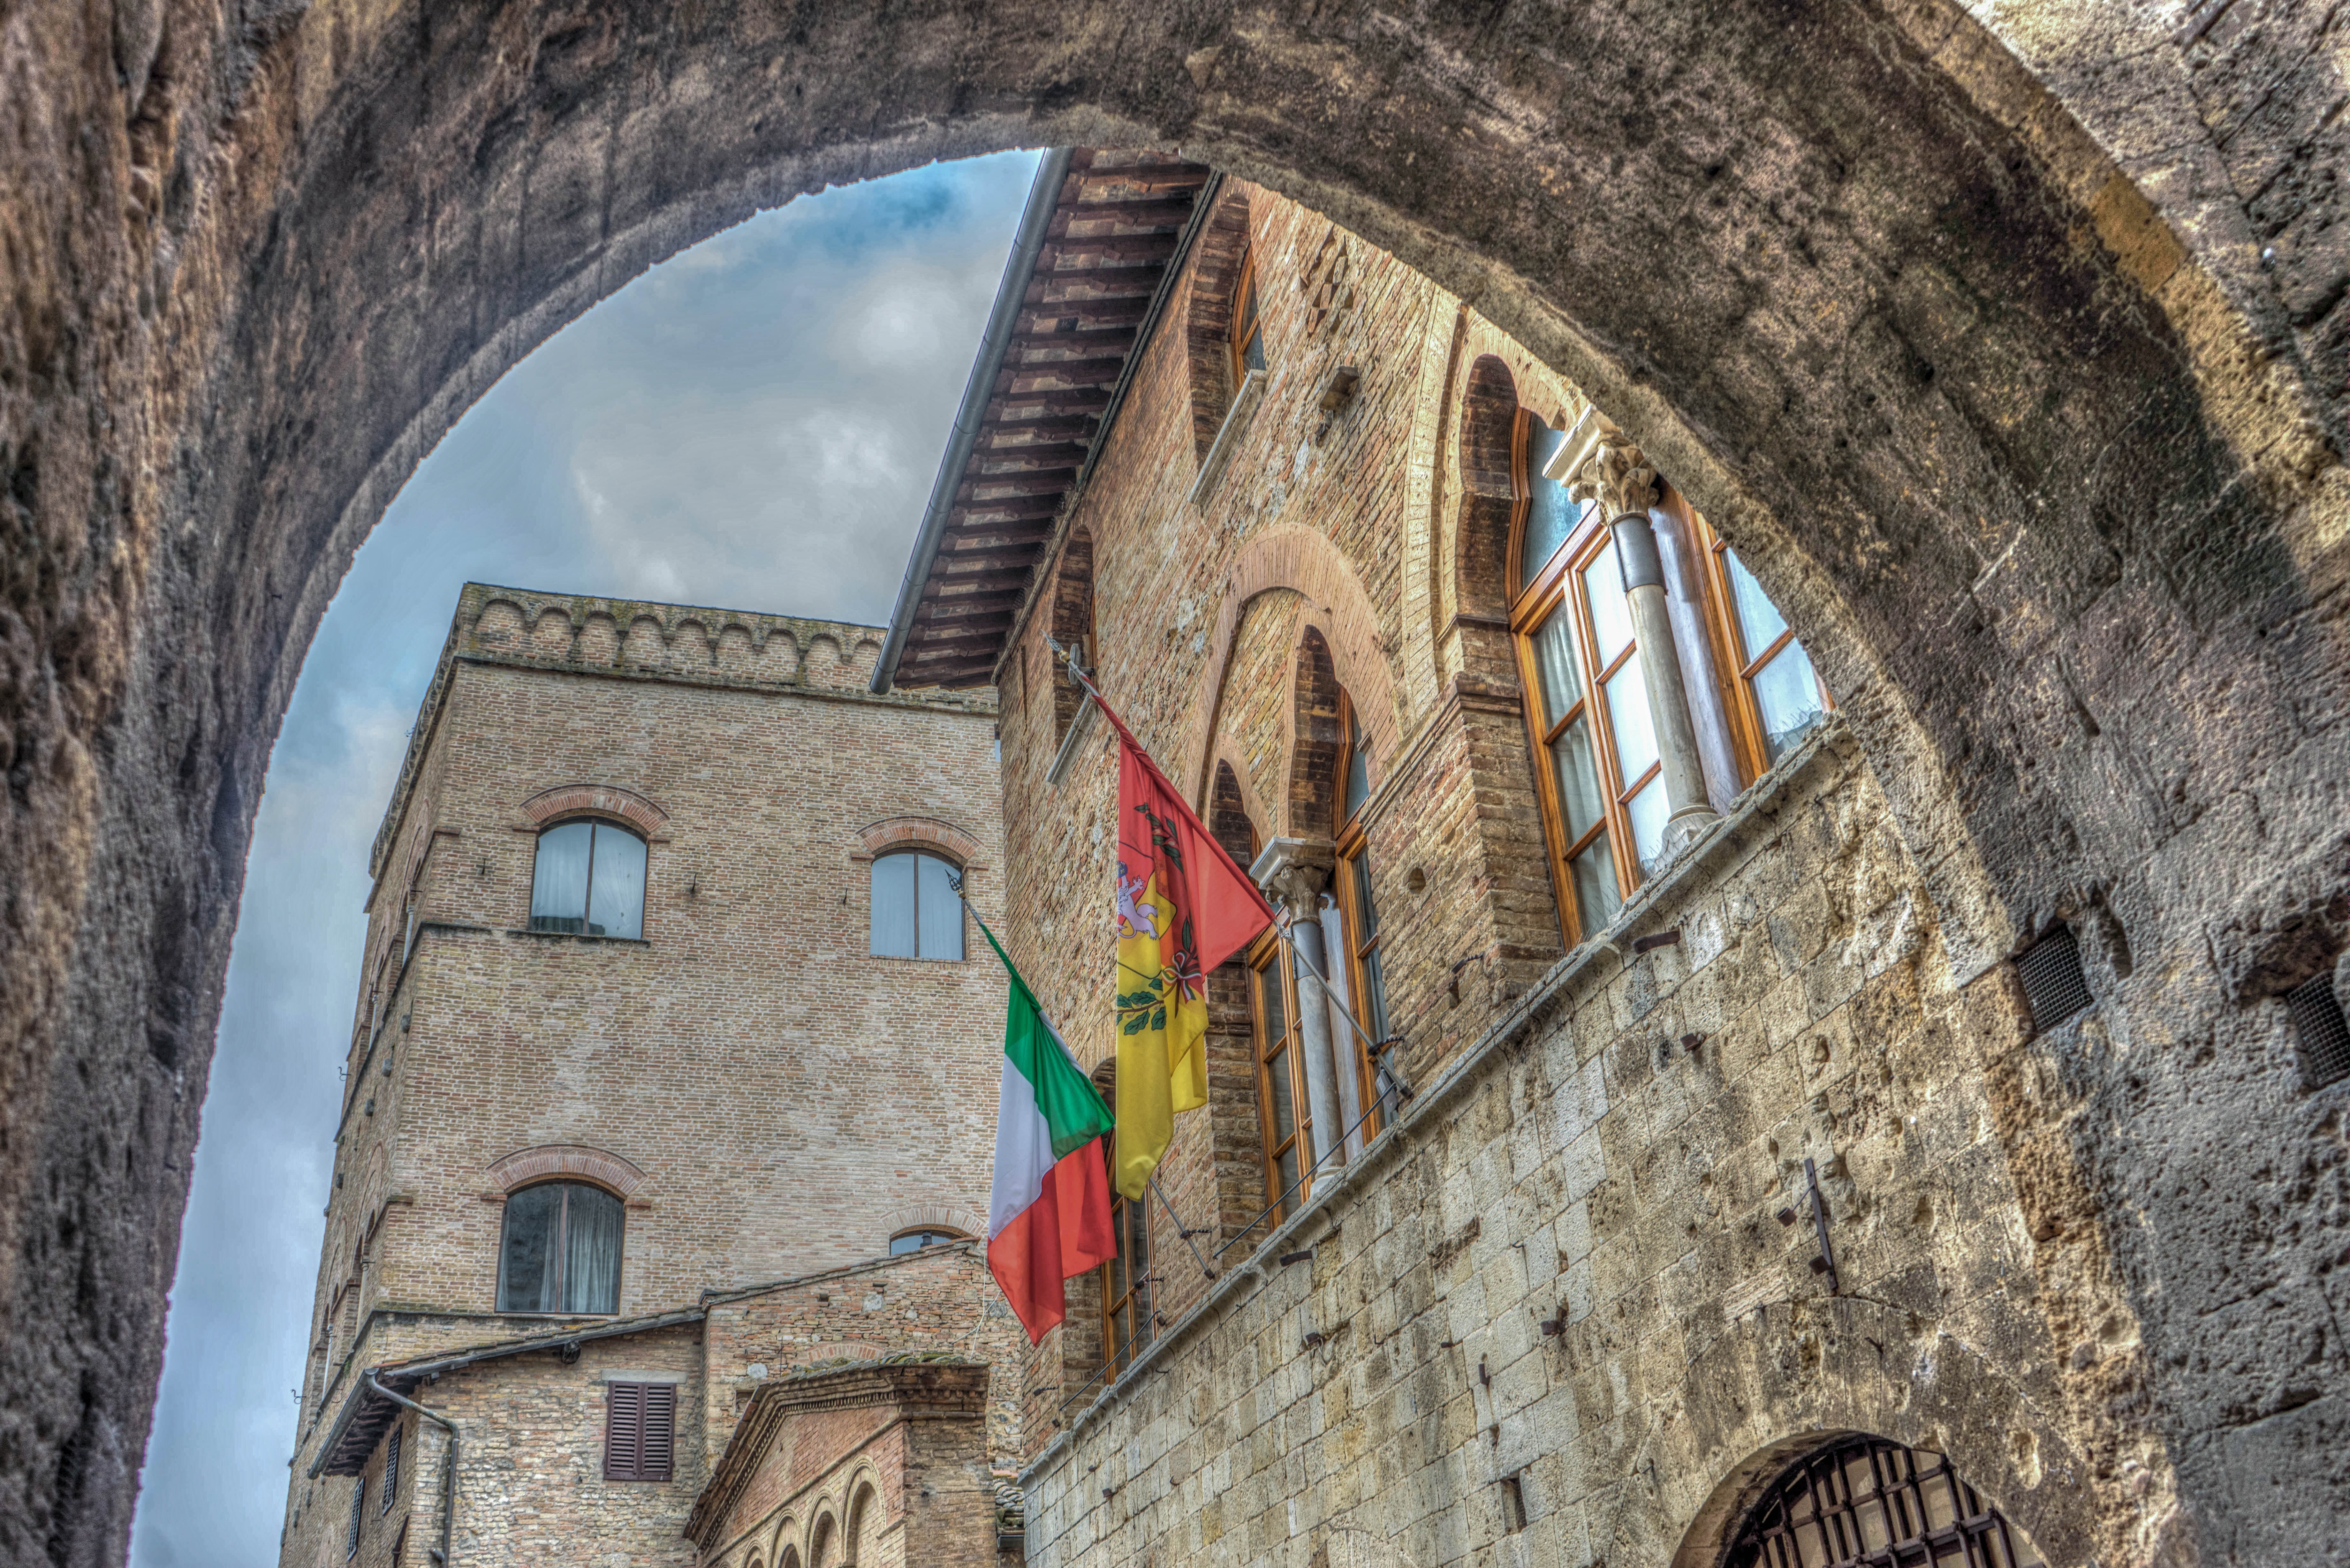
outdoor, rock, architecture, window, wall, arch, color, ancient, italy, tuscany, facade, church, chapel, exterior, historic, tourism, place of worship, medieval, monastery, history, historical, middle ages, san gimignano, ancient history